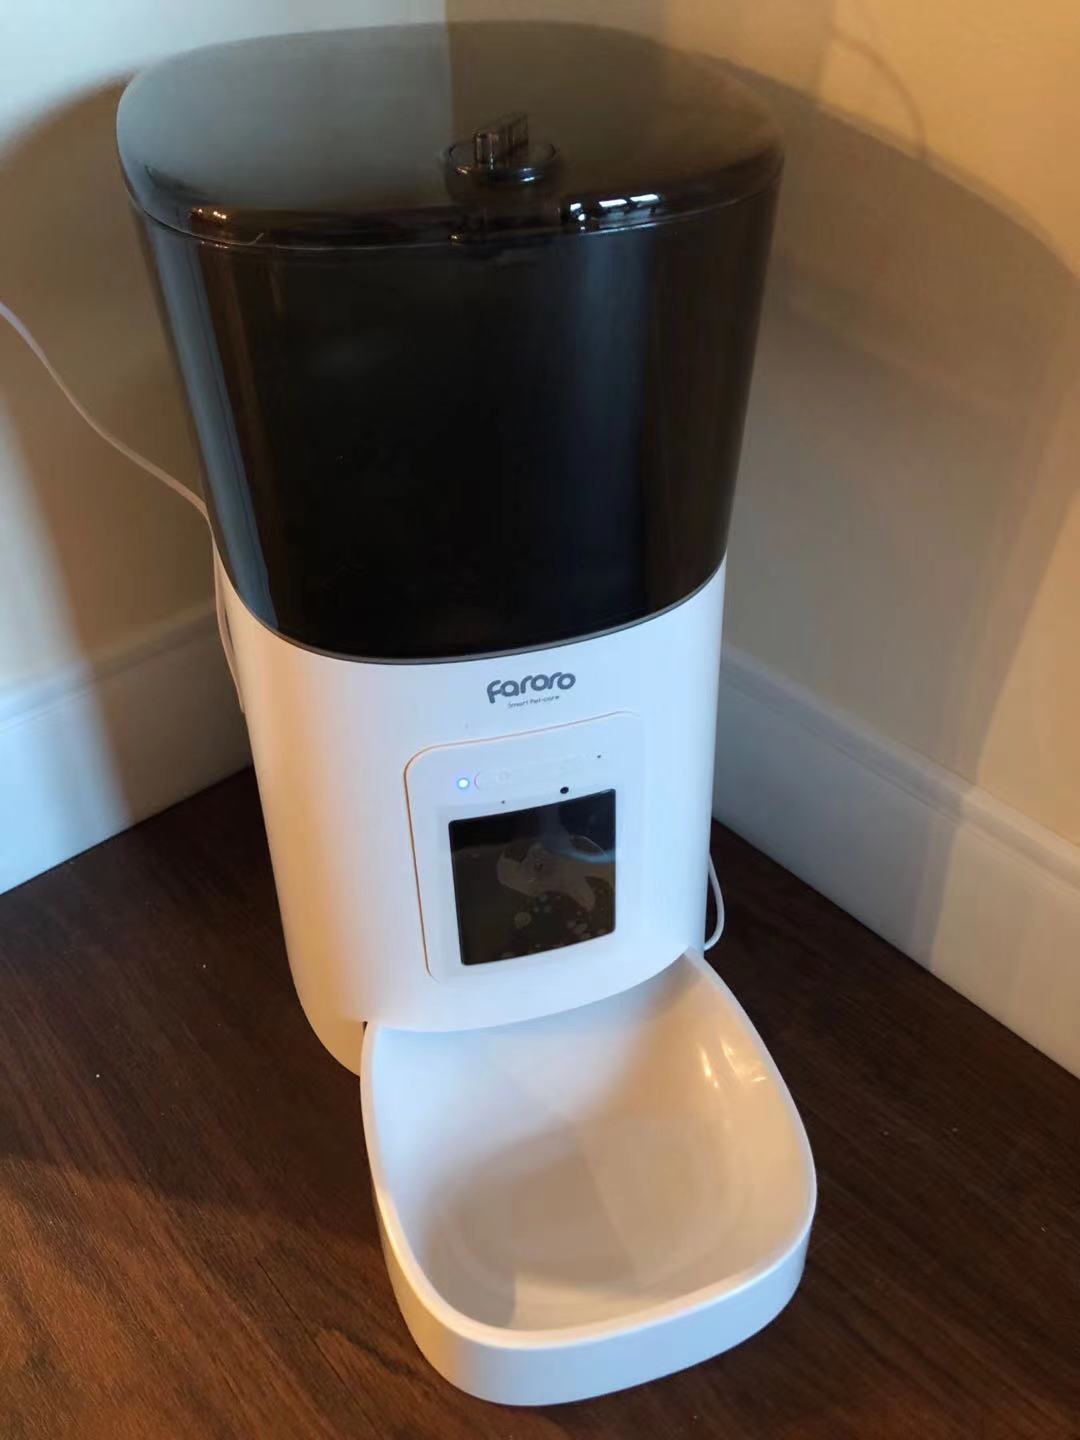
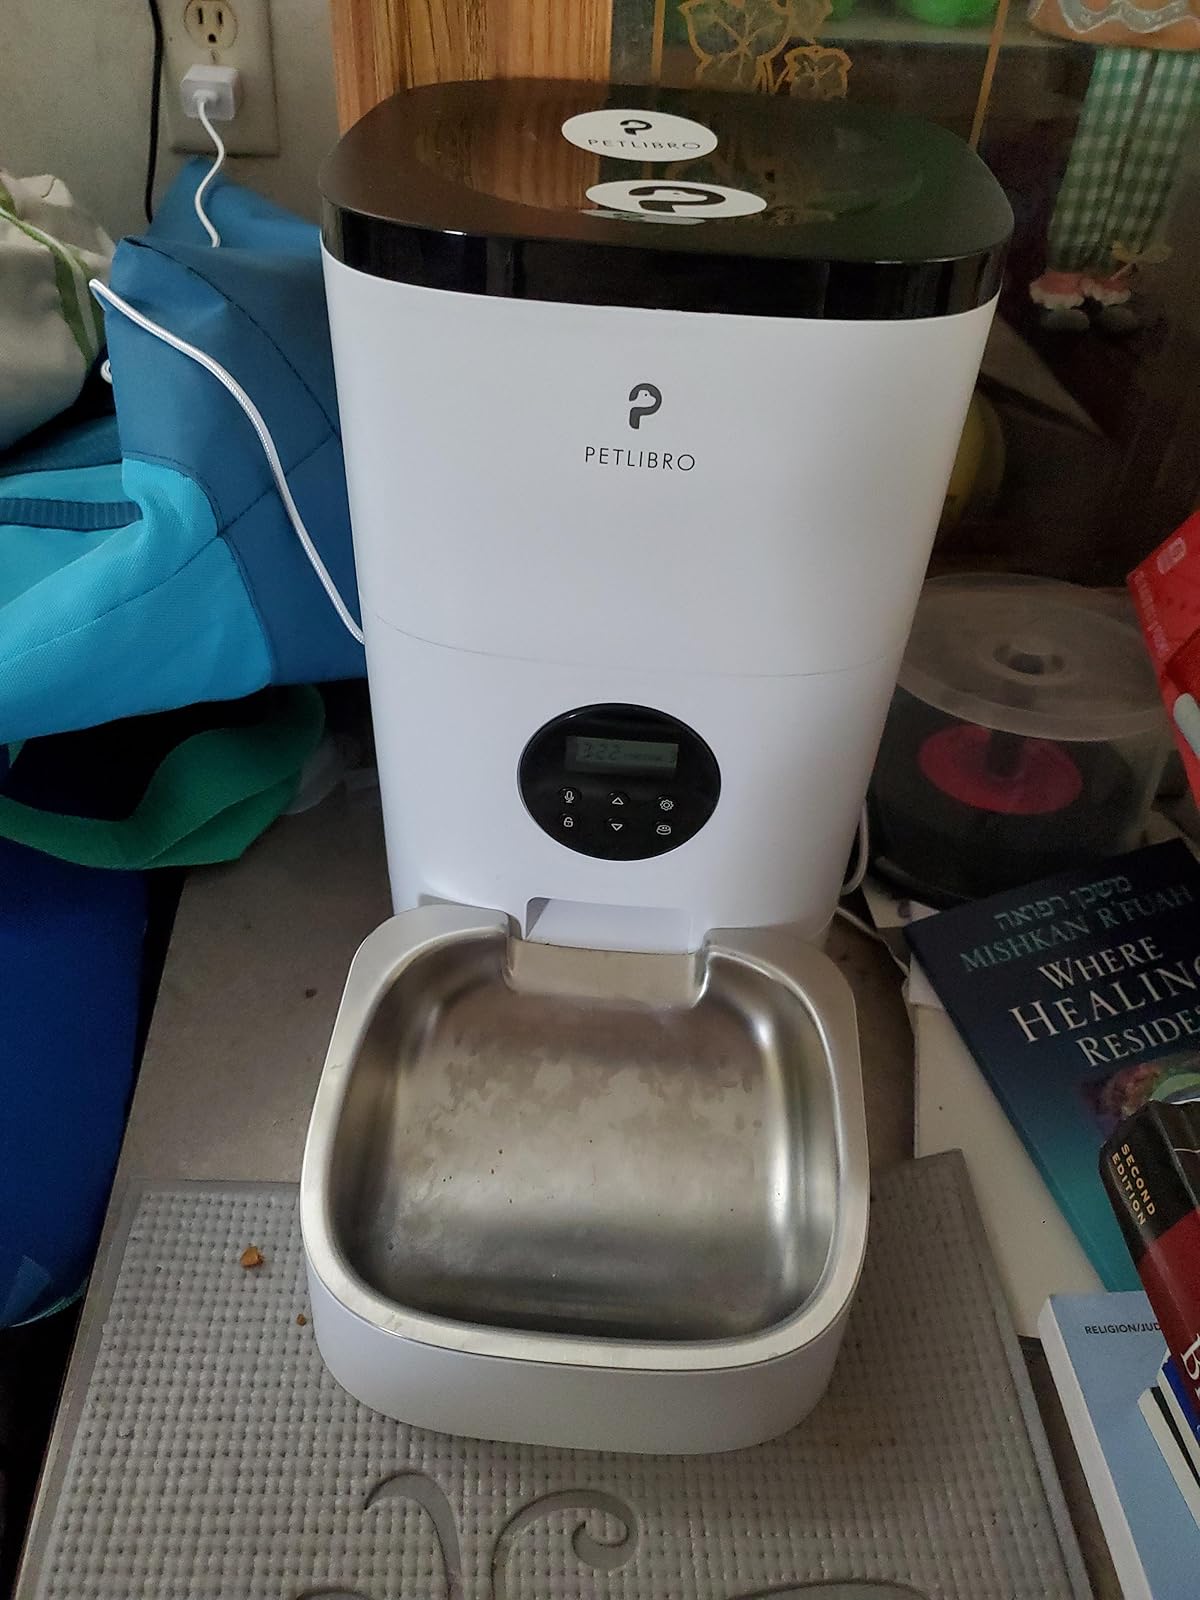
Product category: items_feeder
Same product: no